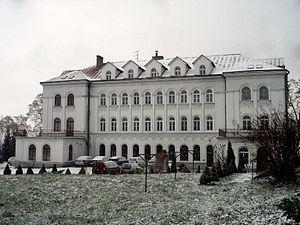
Stanisław Szulmiński, né le 10 juillet 1894 à Odessa et mort le 27 novembre 1941 au camp d'Oukhta en URSS, est un prêtre catholique d'origine polonaise, de la congrégation des pallottins, dont le procès en béatification a été ouvert en 2003.
Joseph Stanek, sac, né le 6 décembre 1916 à Łapsze Niżne en Petite Pologne et mort le 23 septembre 1944 à Varsovie, est un prêtre catholique polonais de la Société d'apostolat catholique, béatifié le 13 juin 1999 par Jean-Paul II, en tant que martyr.
La société de l'Apostolat Catholique dont les membres portent aussi le nom de pallottins est une société de vie apostolique de droit pontifical.